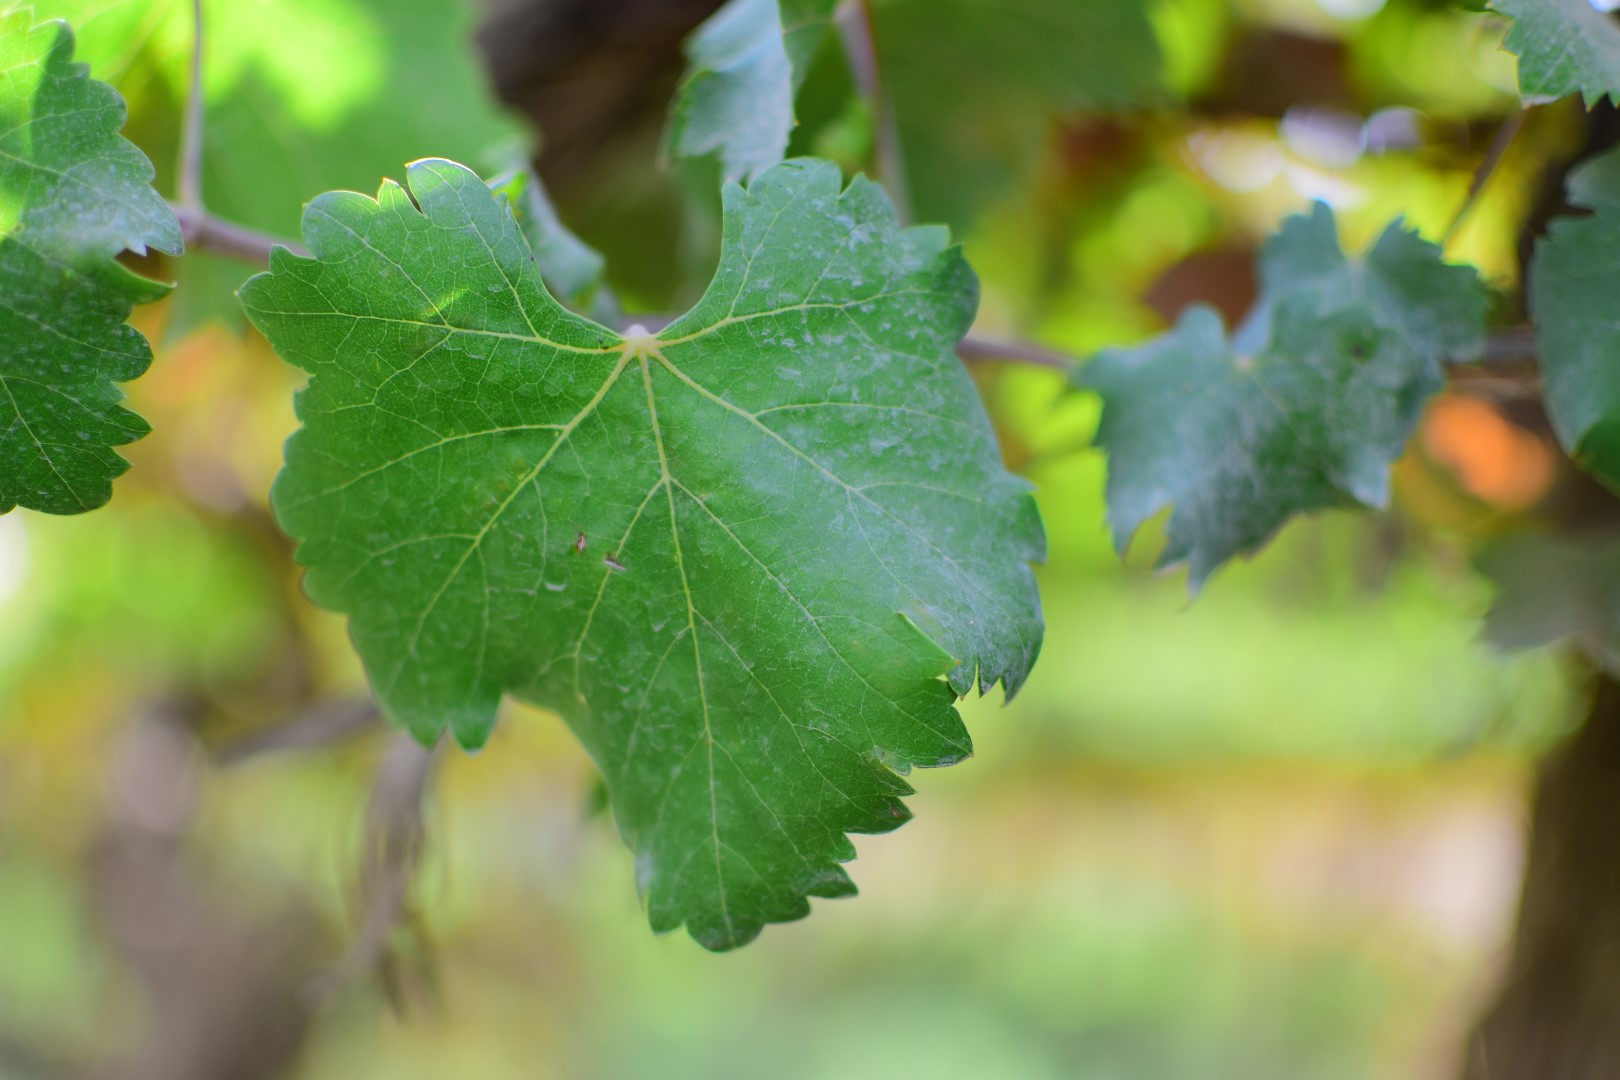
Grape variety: Shdah